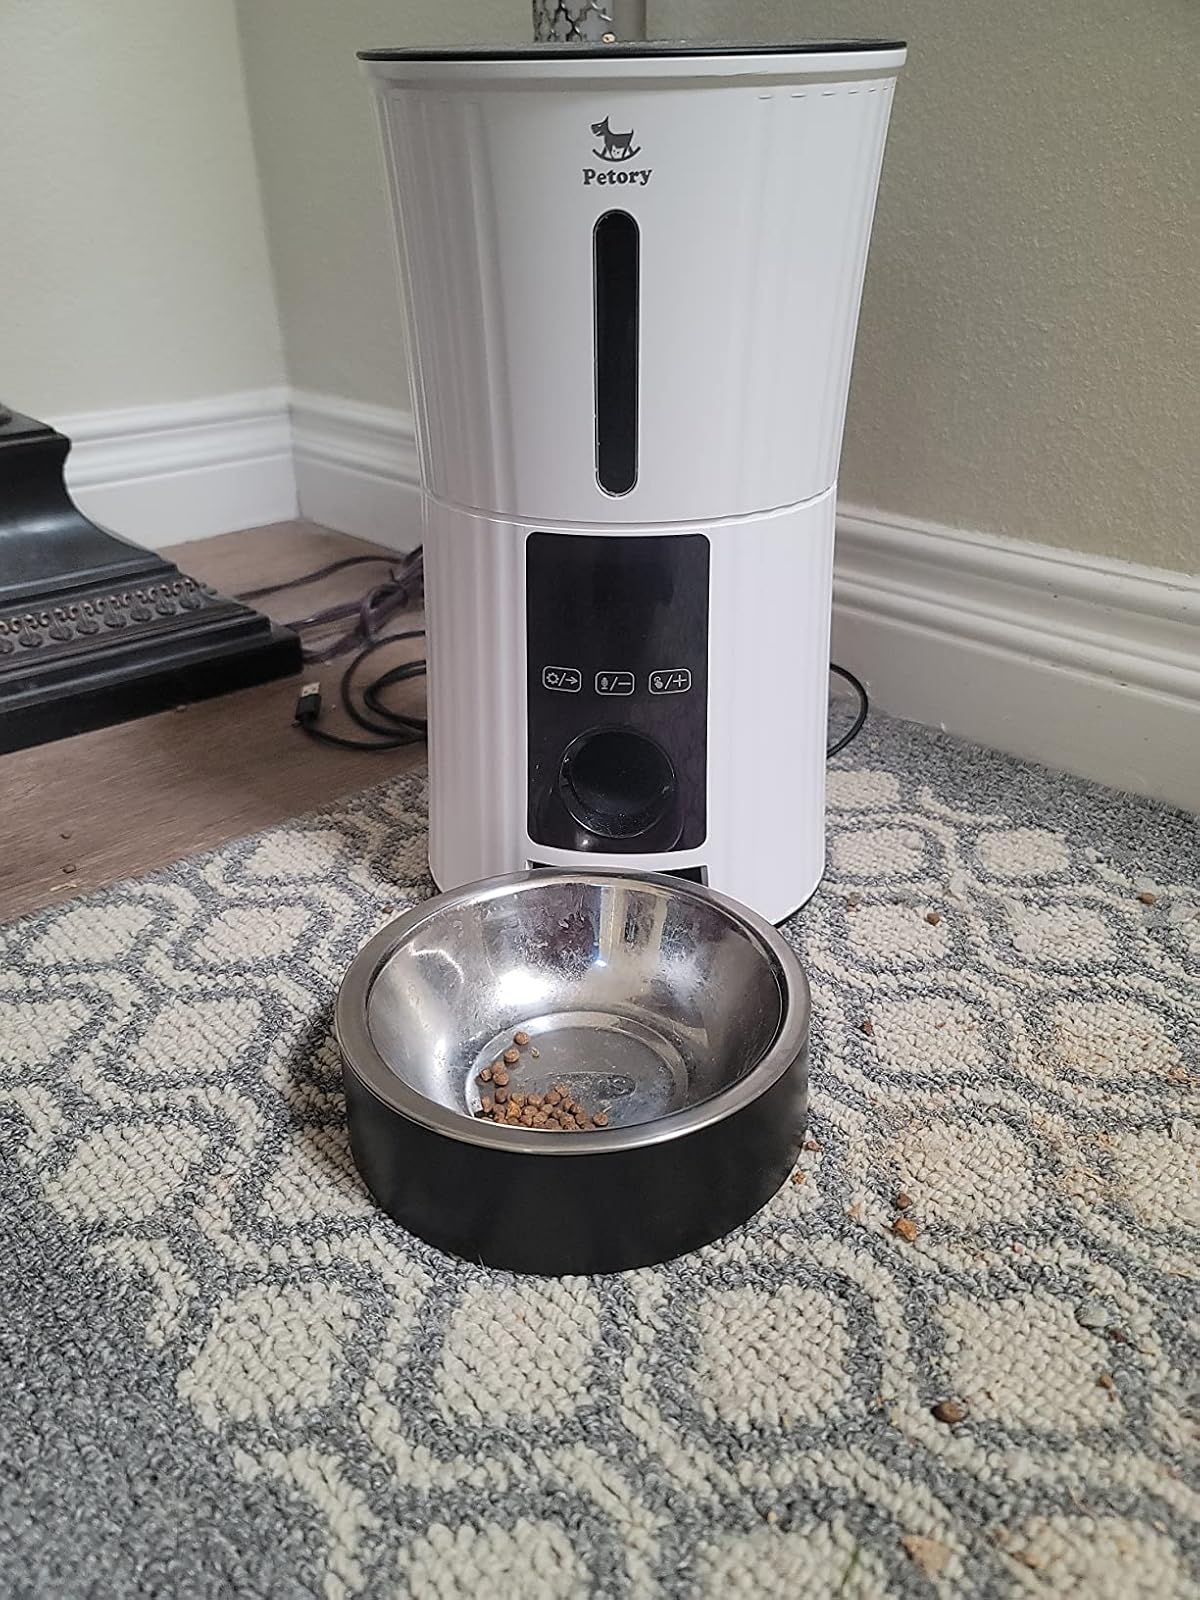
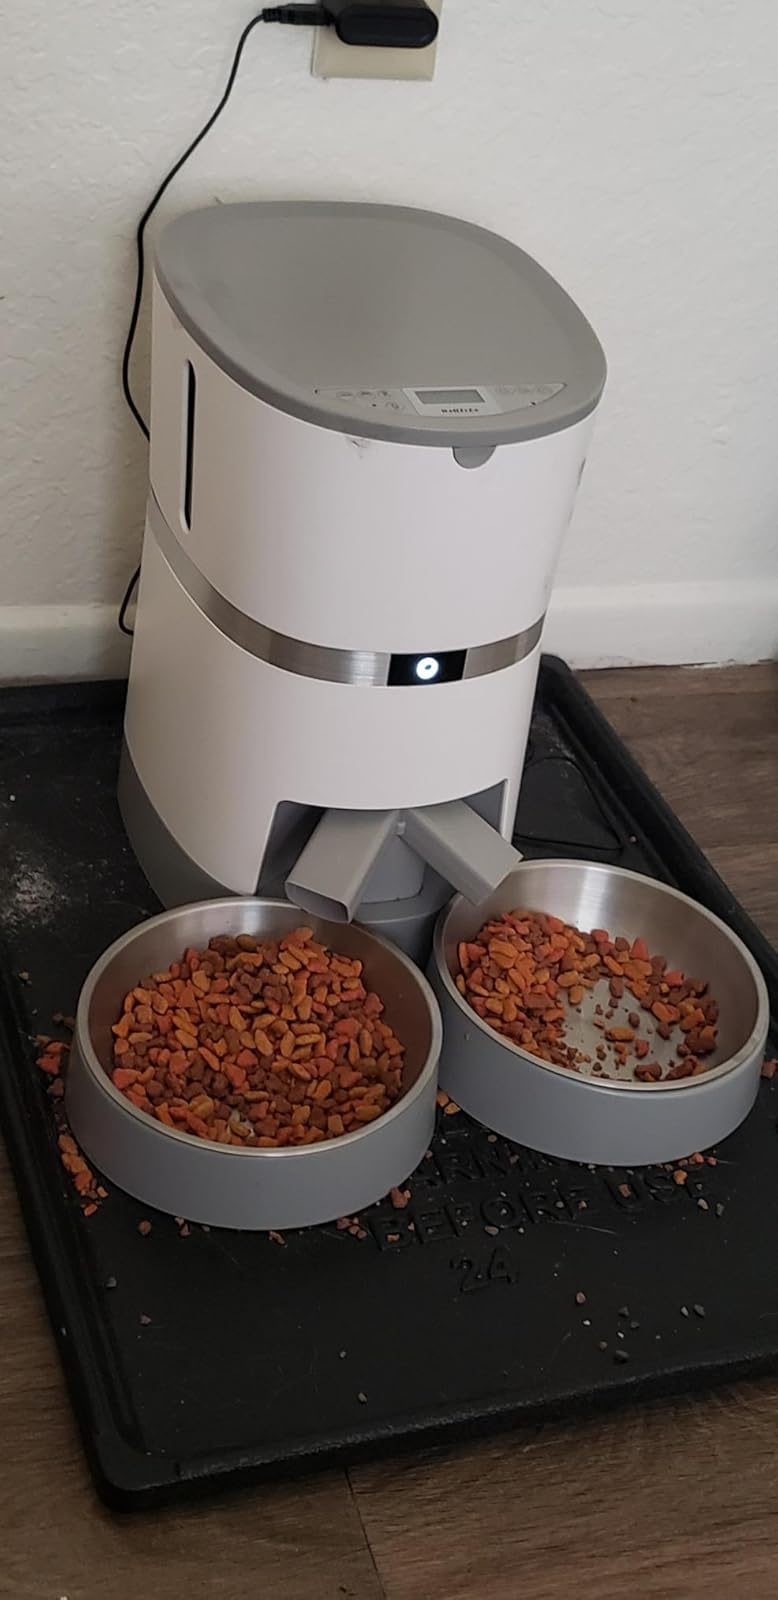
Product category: items_feeder
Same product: no